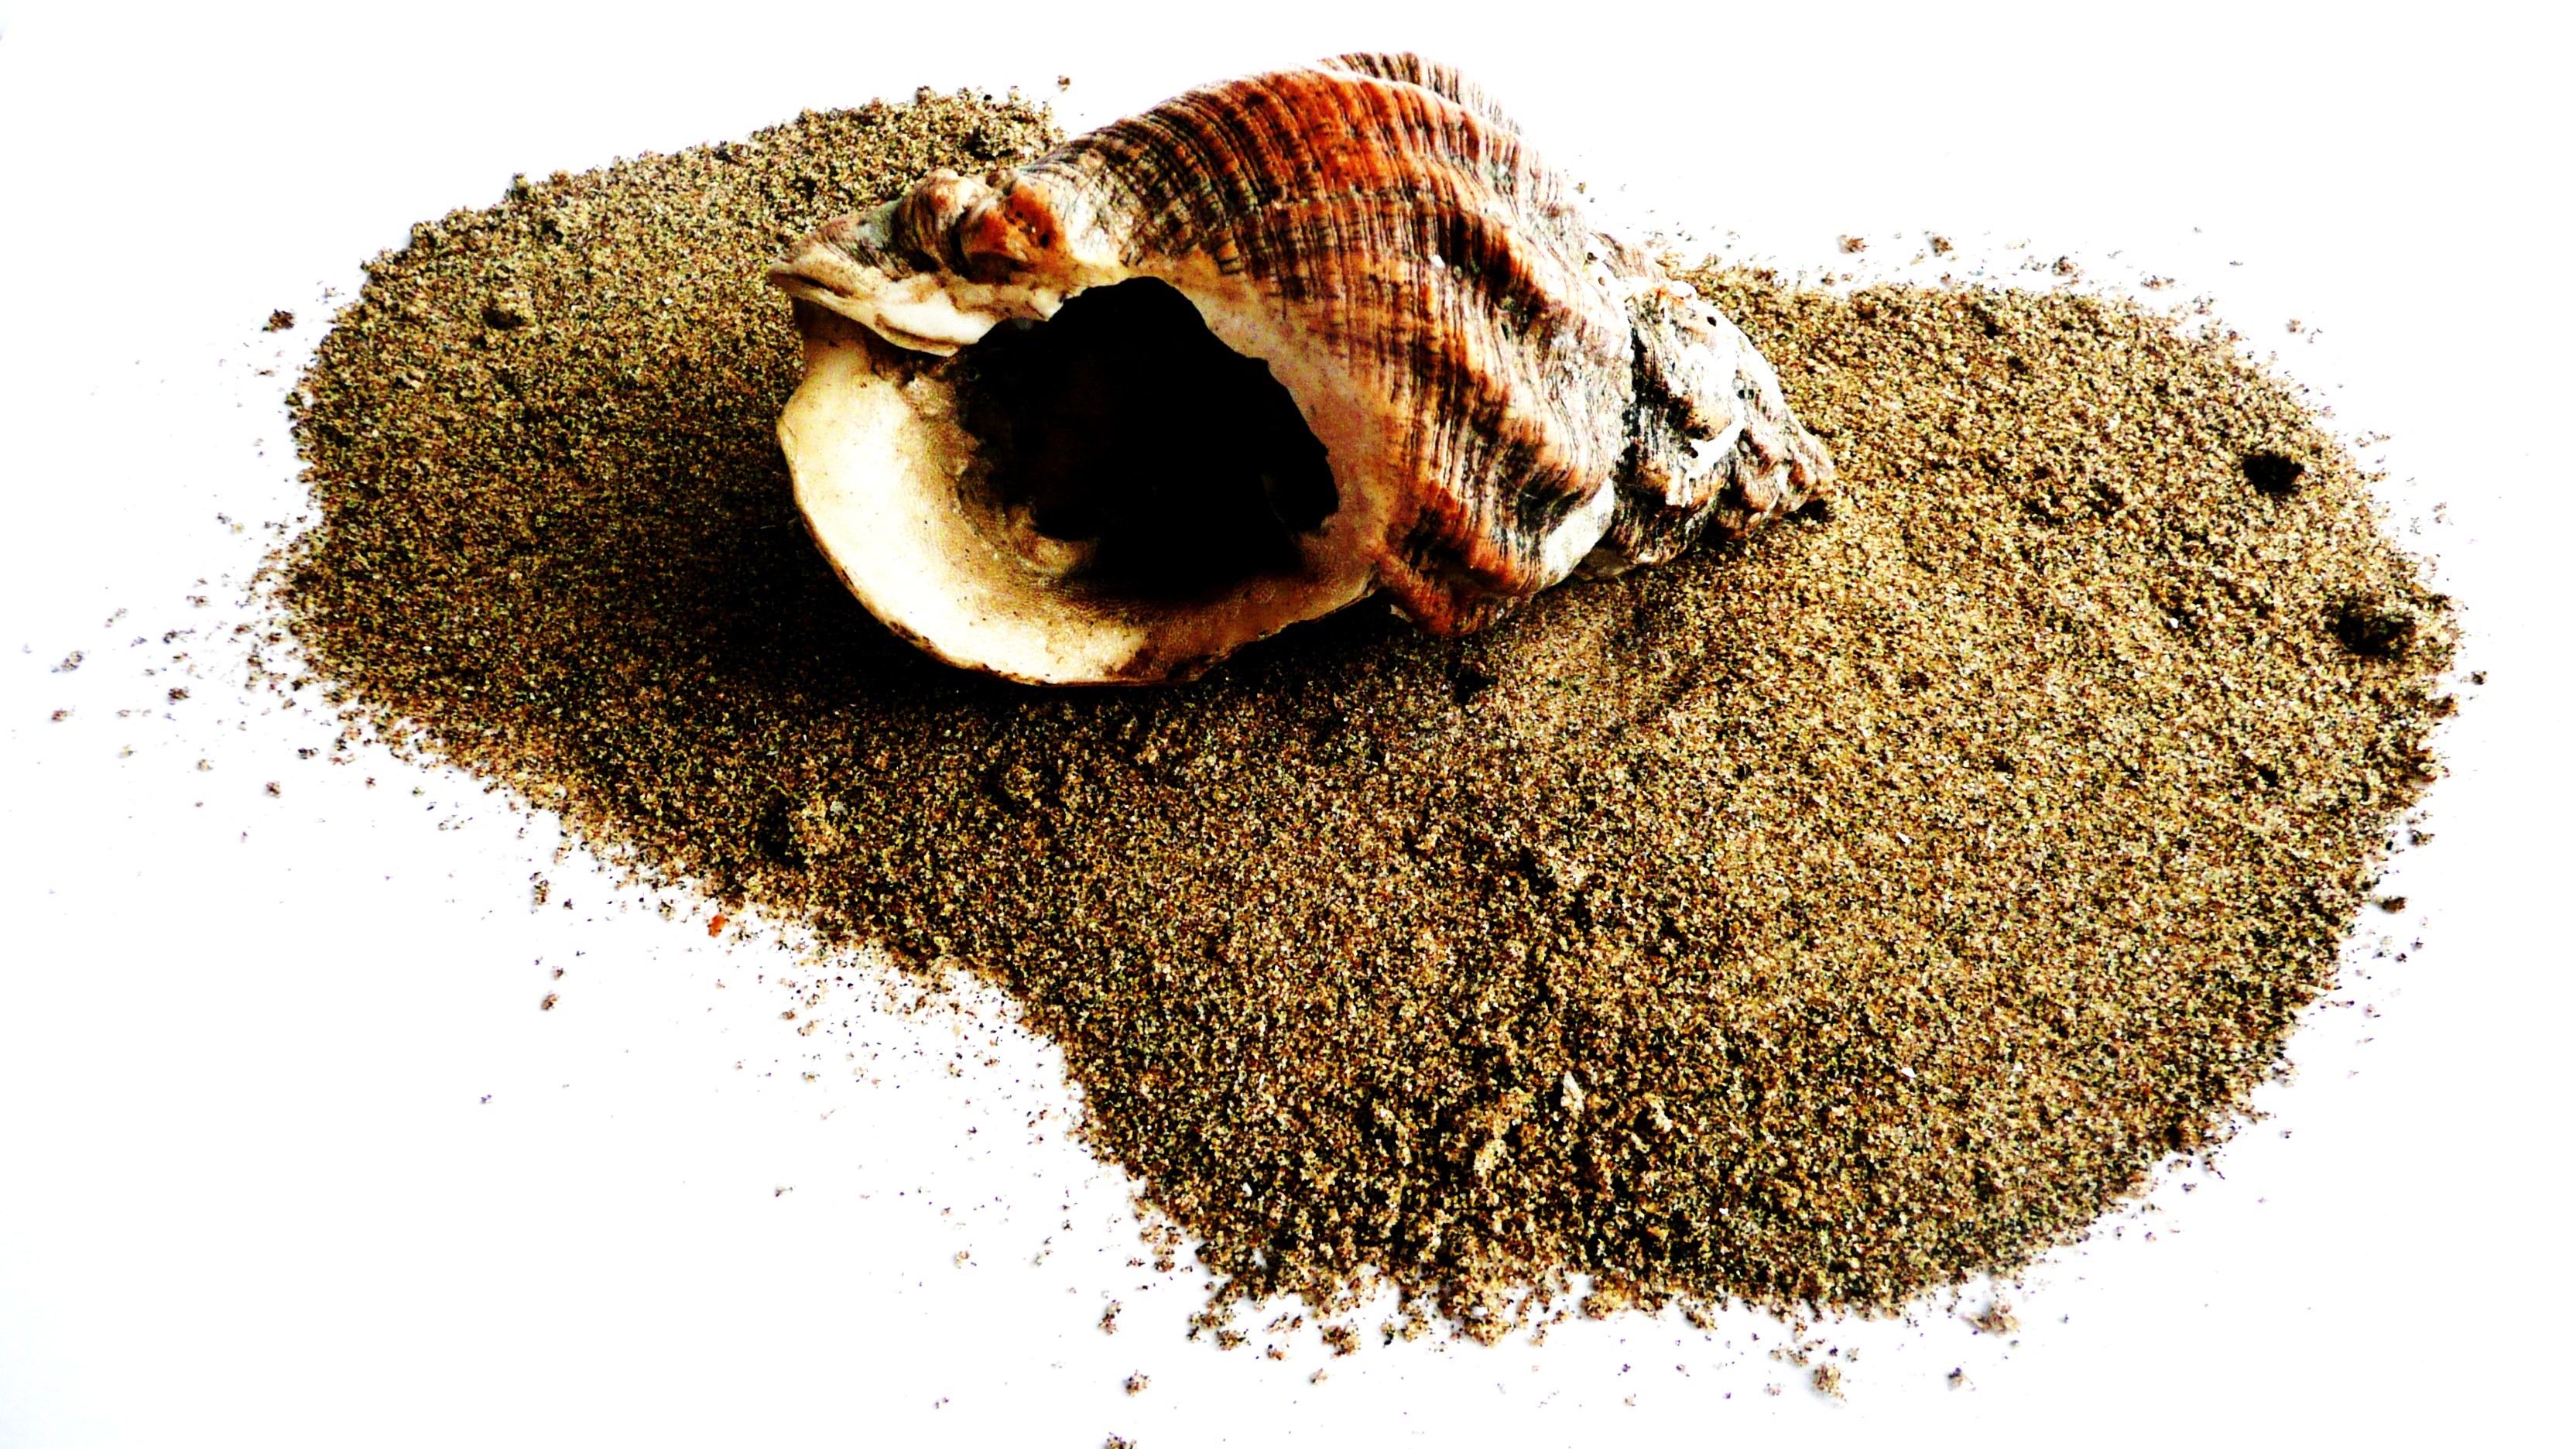
beach, sand, food, produce, crop, soil, isolation, agriculture, dead, shell, seashell, mollusk, coconut, marine, organism, grass family